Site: brandenburg
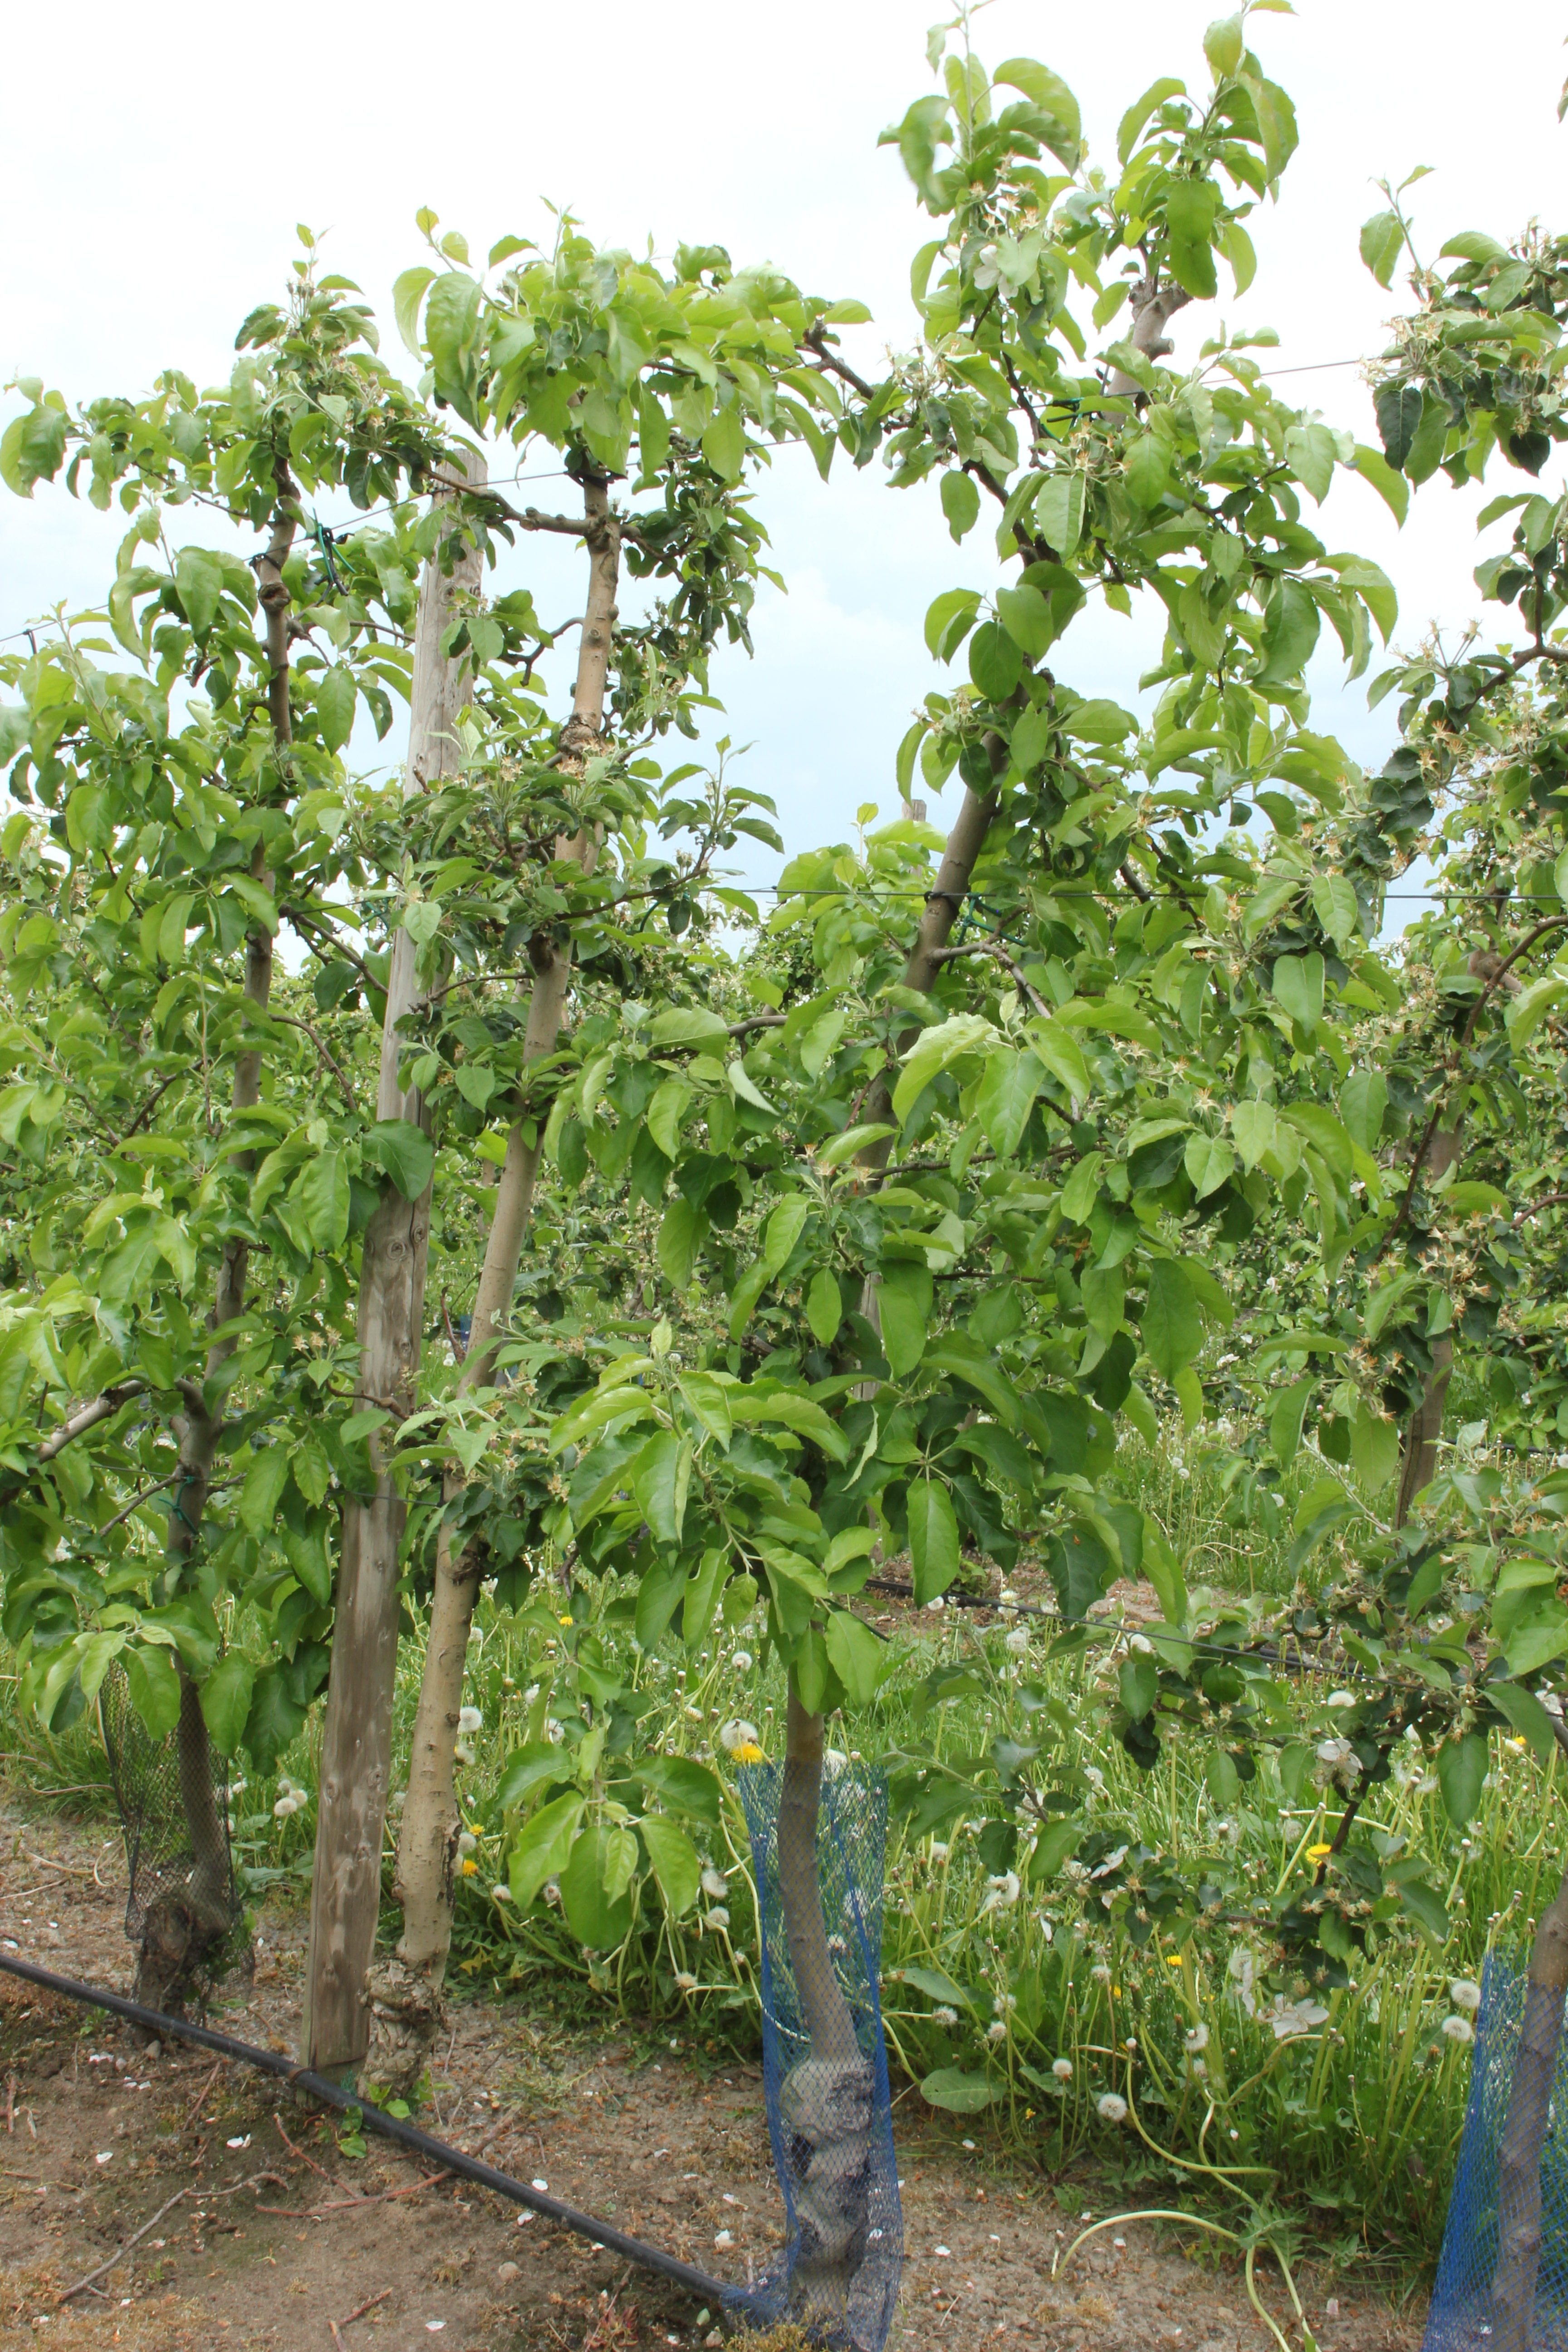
Growth stage (BBCH 67): Flowering